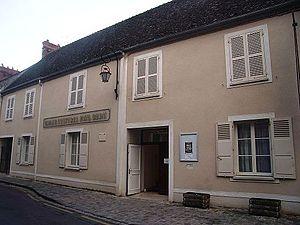
Espace culturel Paul Bédu à Milly-la-Forêt (91)
Milly-la-Forêt est une commune française située dans le sud-est du département de l’Essonne en région Île-de-France.